Canadian Vickers Vedette

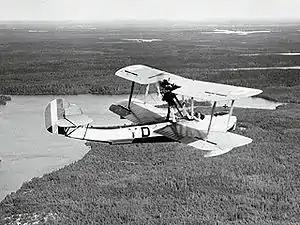

The Canadian Vickers Vedette was the first aircraft designed and built in Canada to meet a specification for Canadian conditions. It was a single-engine biplane flying boat purchased to meet a Royal Canadian Air Force (RCAF) demand for a smaller aircraft than the Vickers Viking with a much greater rate of climb, to be suitable for forestry survey and fire protection work. The type went on to have a long and distinguished career in civil operations in Canada. Most of the topographical maps in use in Canada today are based on photos taken from these aircraft.